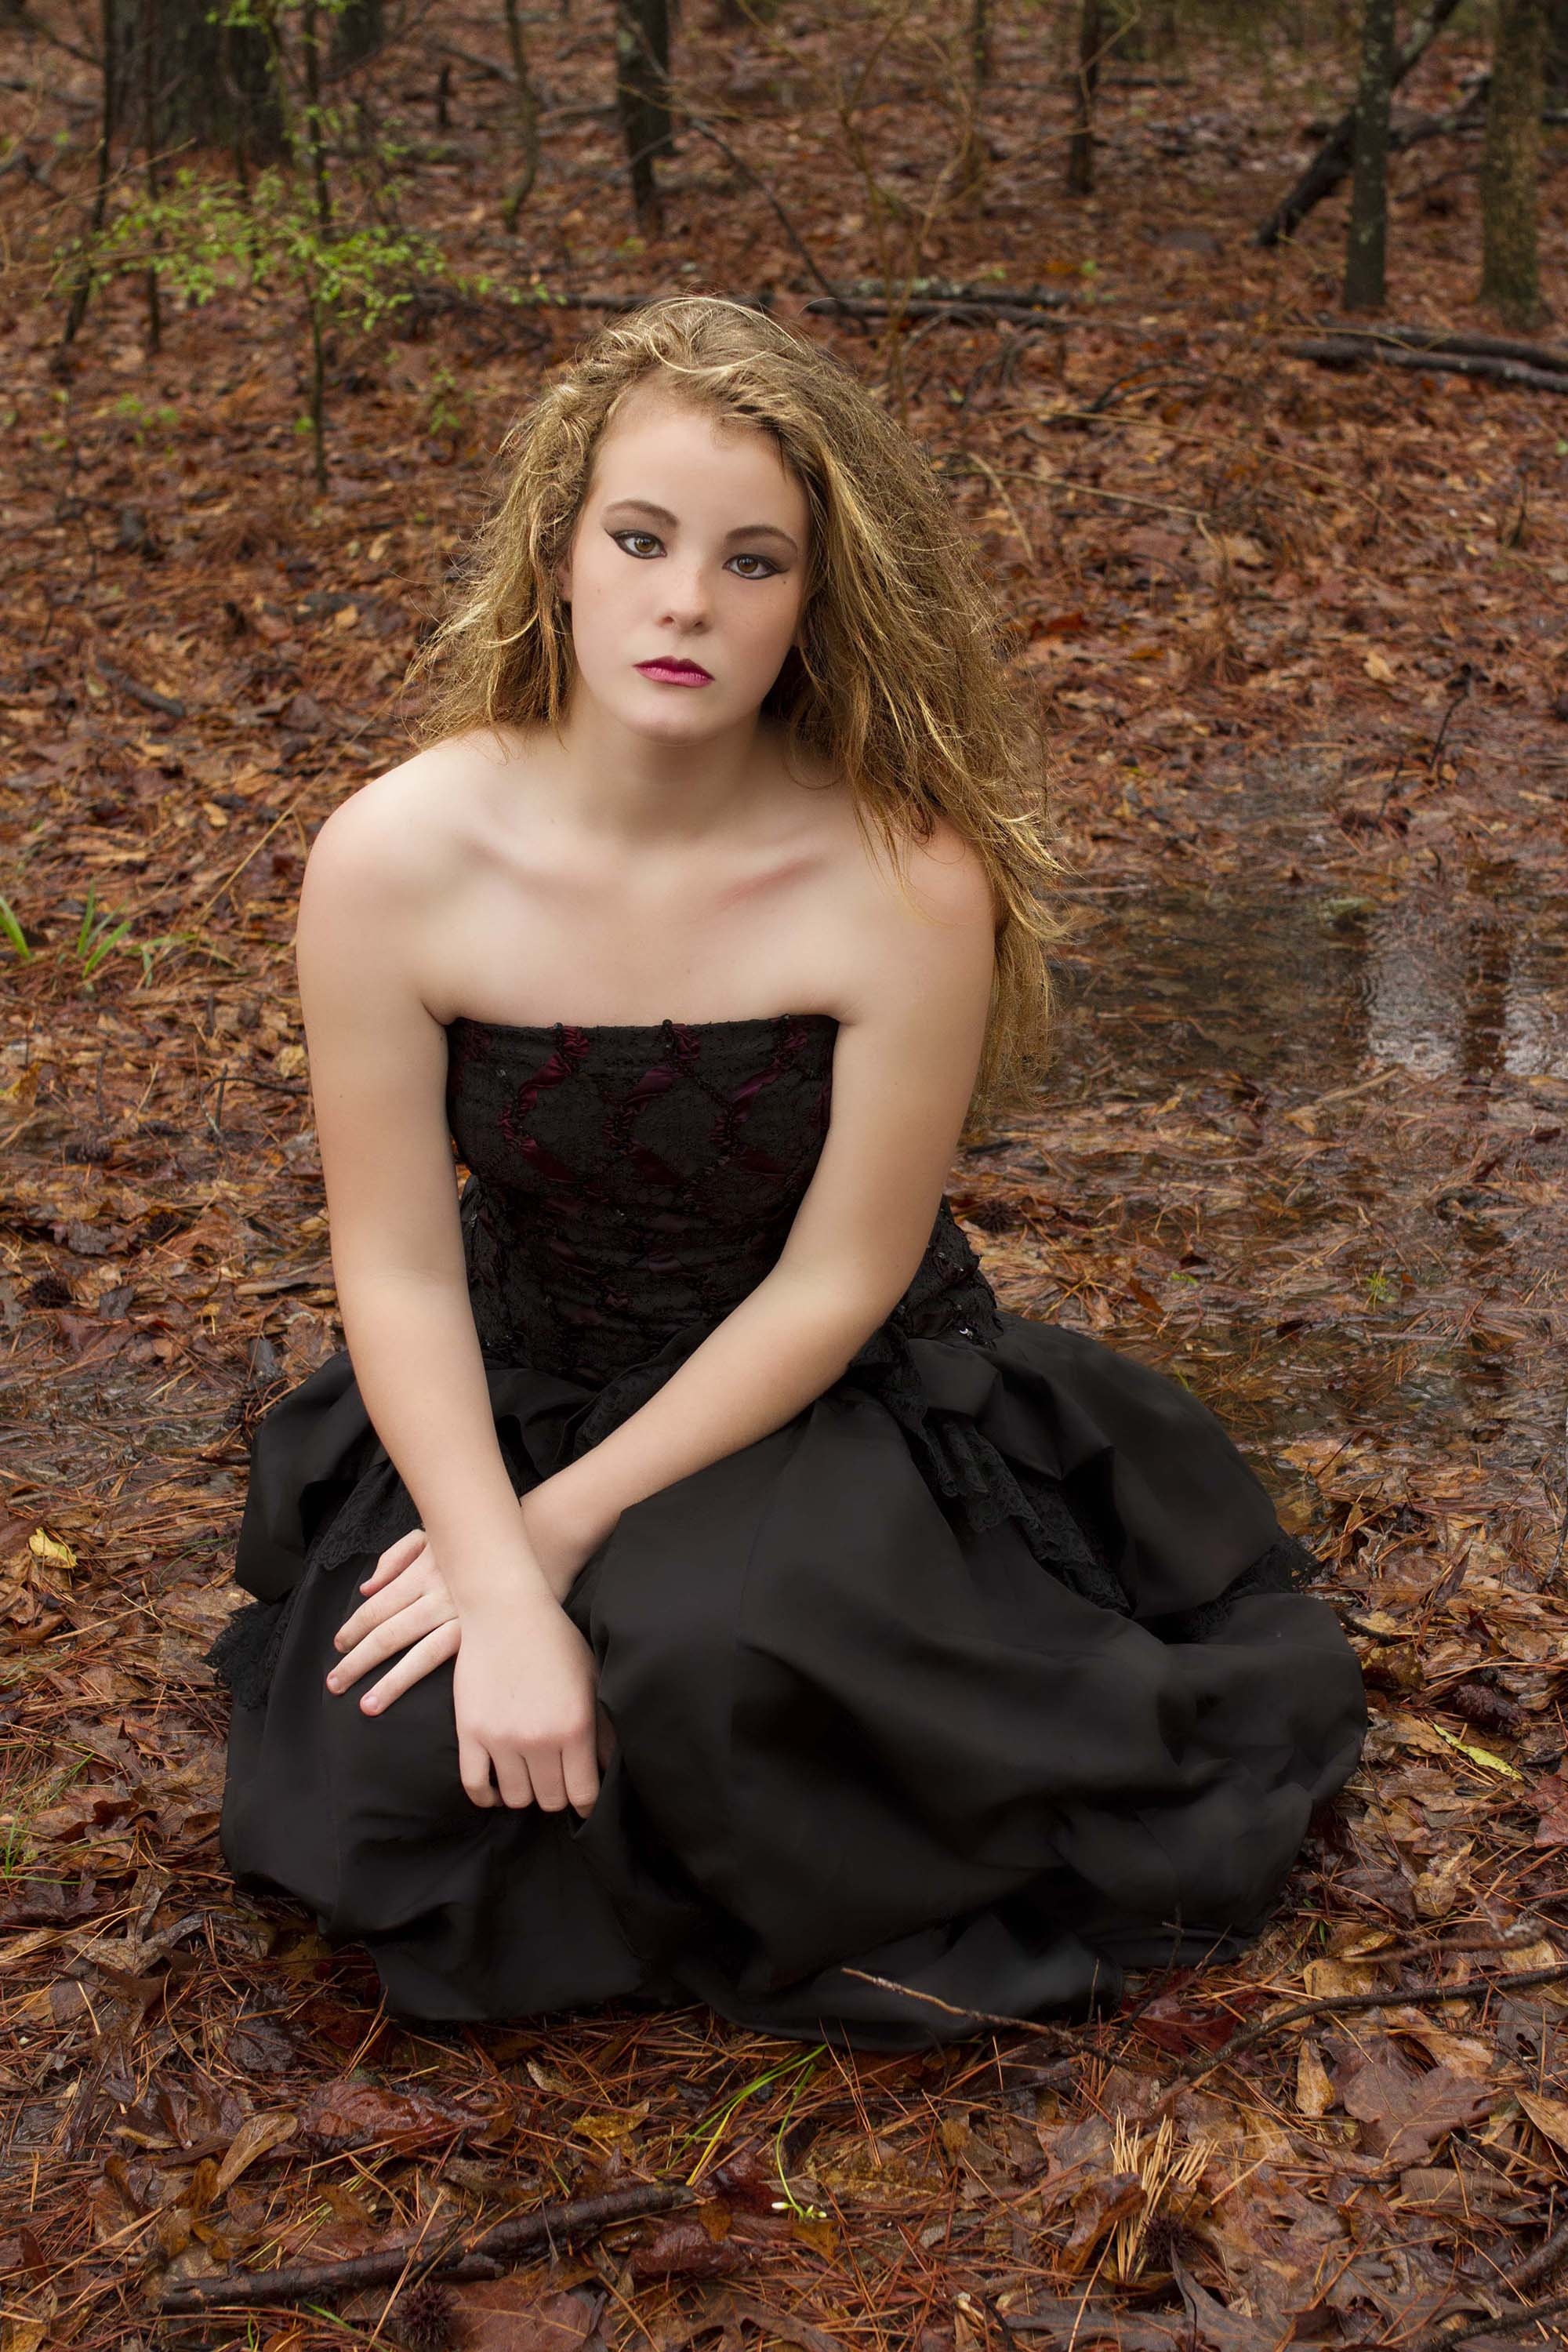
water, forest, outdoor, person, girl, woman, hair, photography, rain, dark, female, leg, mystery, portrait, model, spring, sitting, fashion, clothing, black, lady, hairstyle, gothic, long hair, human body, medieval, mysterious, dress, photograph, beauty, blond, photo shoot, brown hair, portrait photography, human positions, art model